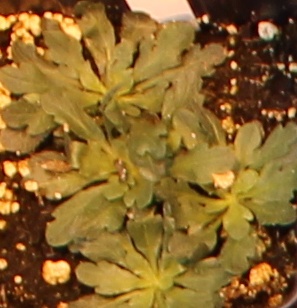
Label: Horseweed